Mary Murphy (choreographer)

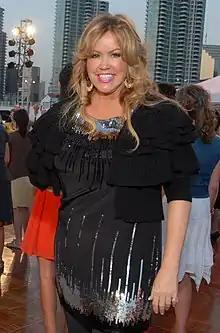
Murphy in San Diego in August 2012

Murphy has been married three times and revealed that during her first marriage, which lasted nine years, she was a victim of domestic abuse. In October 2010, on "Larry King Live", she said she was finally speaking out so that other victims could learn how she endured, but escaped, domestic violence. Her first husband denies physically or mentally abusing her.